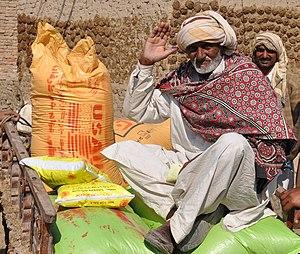
Le district de Jacobabad ou Jaccobabad est une subdivision administrative du nord de la province du Sind au Pakistan. Constitué autour de sa capitale Jacobabad, le district est entouré par la province du Baloutchistan au nord et à l'ouest, le district de Kashmore à l'est et enfin les districts de Shikarpur, de Larkana et de Qambar Shahdadkot au sud.